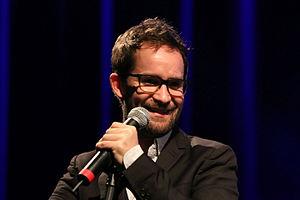
Émile Parisien, né le 12 octobre 1982 à Cahors, est un saxophoniste soprano et alto, musicien et compositeur de jazz.